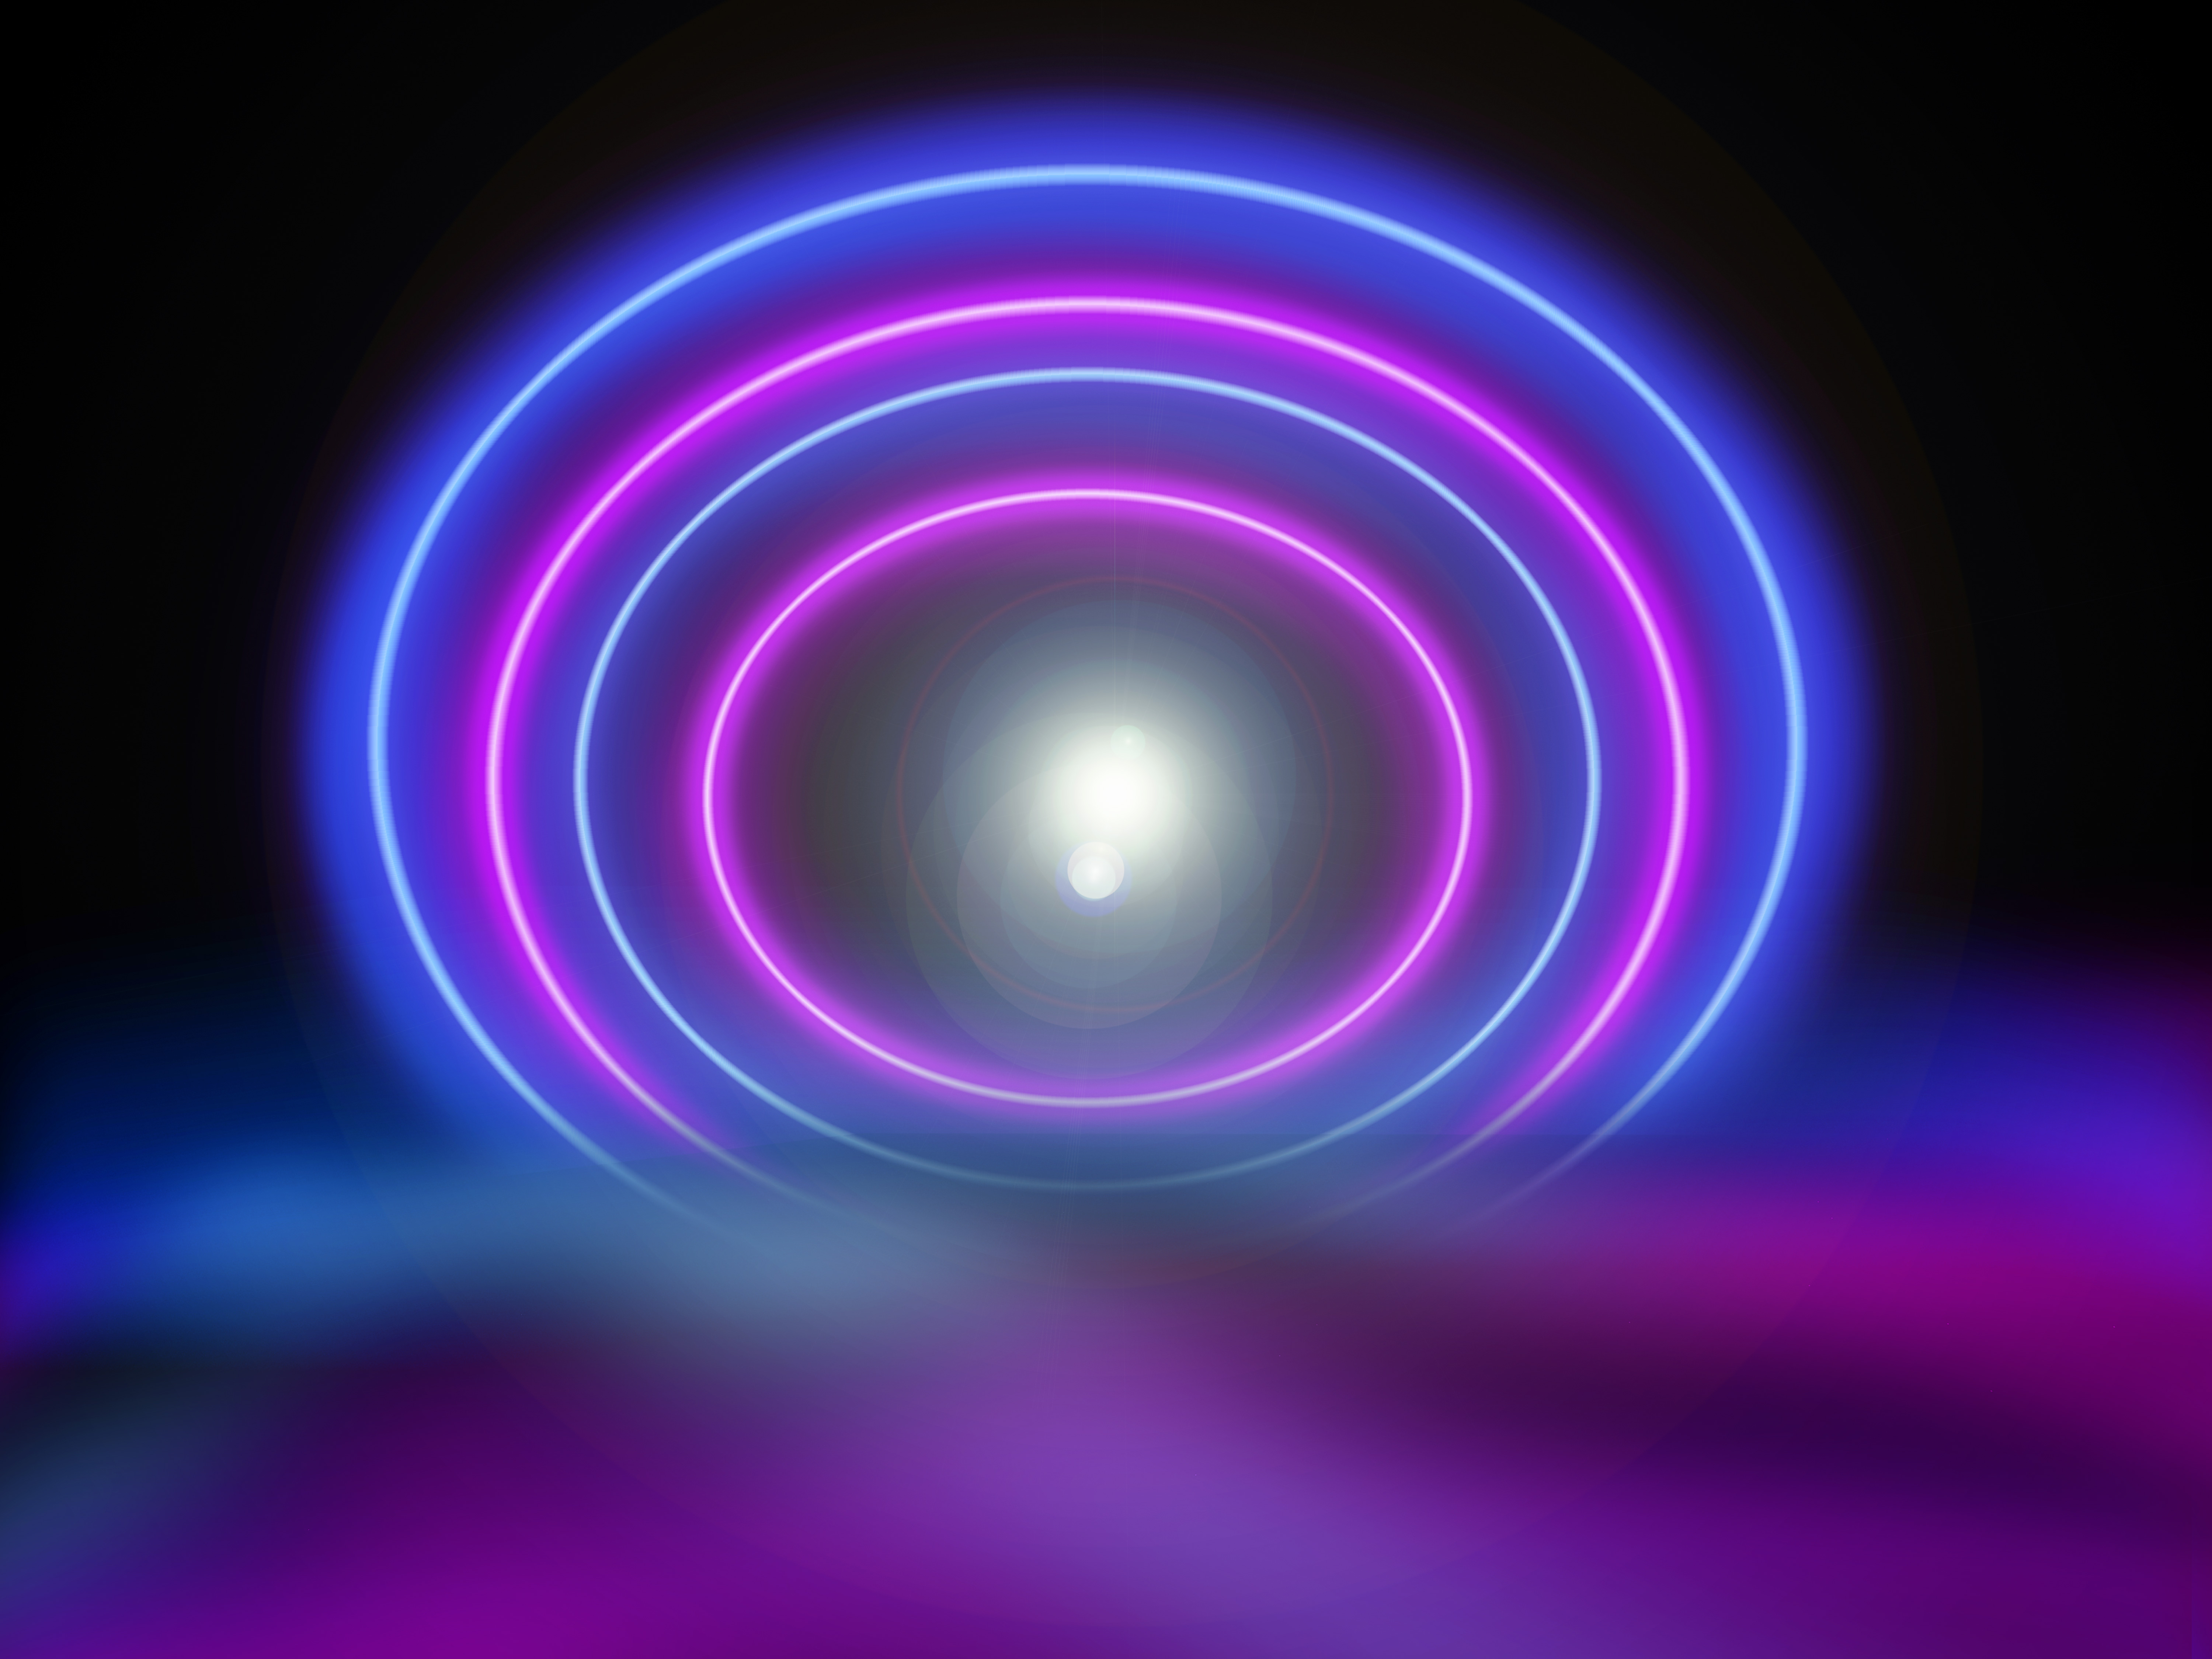
nightlife, neon, techno, black, lamp, motion, green, street, dark, blurred, move, abstract, velocity, evening, time, travel, movement, tunnel, illuminated, urban, way, transportation, fast, outdoors, car, modern, town, vibrant, night, contemporary, light, image, traffic, flare, red, road, nobody, effect, focused, life, speed, automobile, futuristic, trails, concept, drive, glow, city, line, purple, violet, circle, fractal art, computer wallpaper, atmosphere, magenta, vortex, graphics, sphere, space, spiral